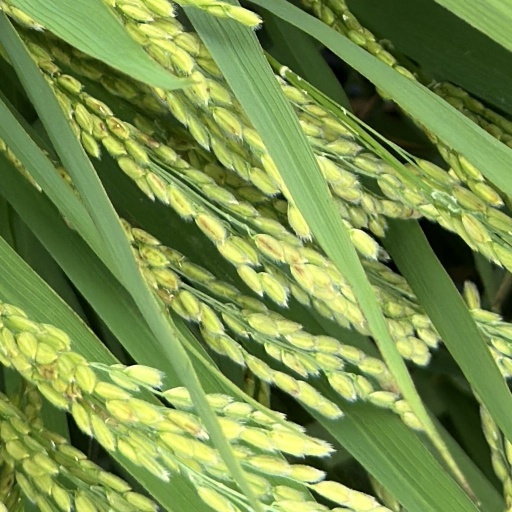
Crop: rice